Kayabaşı, Başakşehir

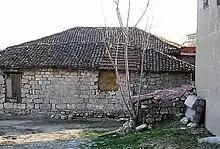
Ashlar building from Orthodox inhabitants in Kayabaşı

Kayabaşı is a neighbourhood in the municipality and district of Başakşehir, Istanbul Province, Turkey. Its population is 111,395 (2022). It was formerly known as Ayayorgi (from , "St. George") and Azatlı until the Greco-Turkish population exchange of 1923.